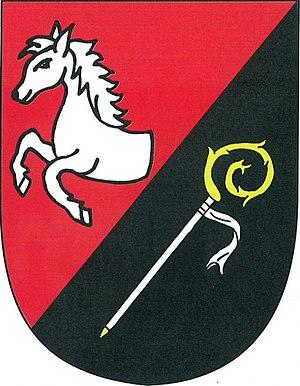
Vejprnice est une commune du district de Plzeň-Nord, dans la région de Plzeň, en République tchèque. Sa population s'élevait à 4 240 habitants en 2019.